Sankichi Takahashi

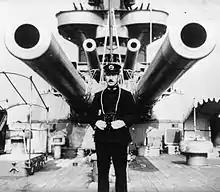
Takahashi on board the battleship in 1935

In November 1934, Takahashi was appointed commander of the Combined Fleet and held this command for two years. Contrary to the battleship mentality of the old-school admirals, he spoke in favor of increasing aircraft carrier arm of the Fleet; his opinion was rejected by both General Staff and the Navy Ministry and ultimately cost him his career; he was cut off from any further information on the Navy's future.